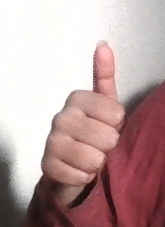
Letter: aleff